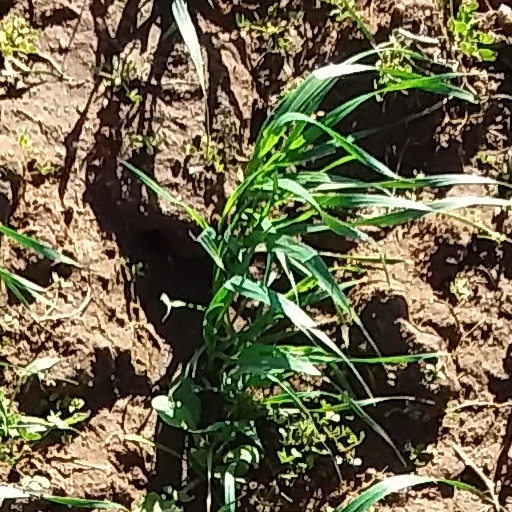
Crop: wheat